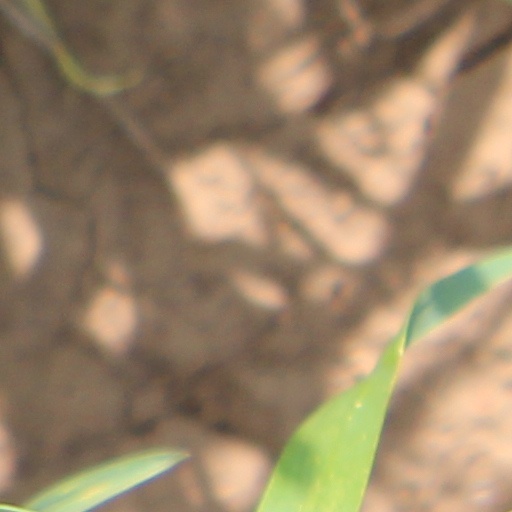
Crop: wheat